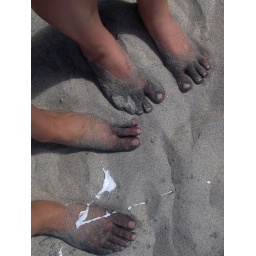
Black sand beach in coromandel